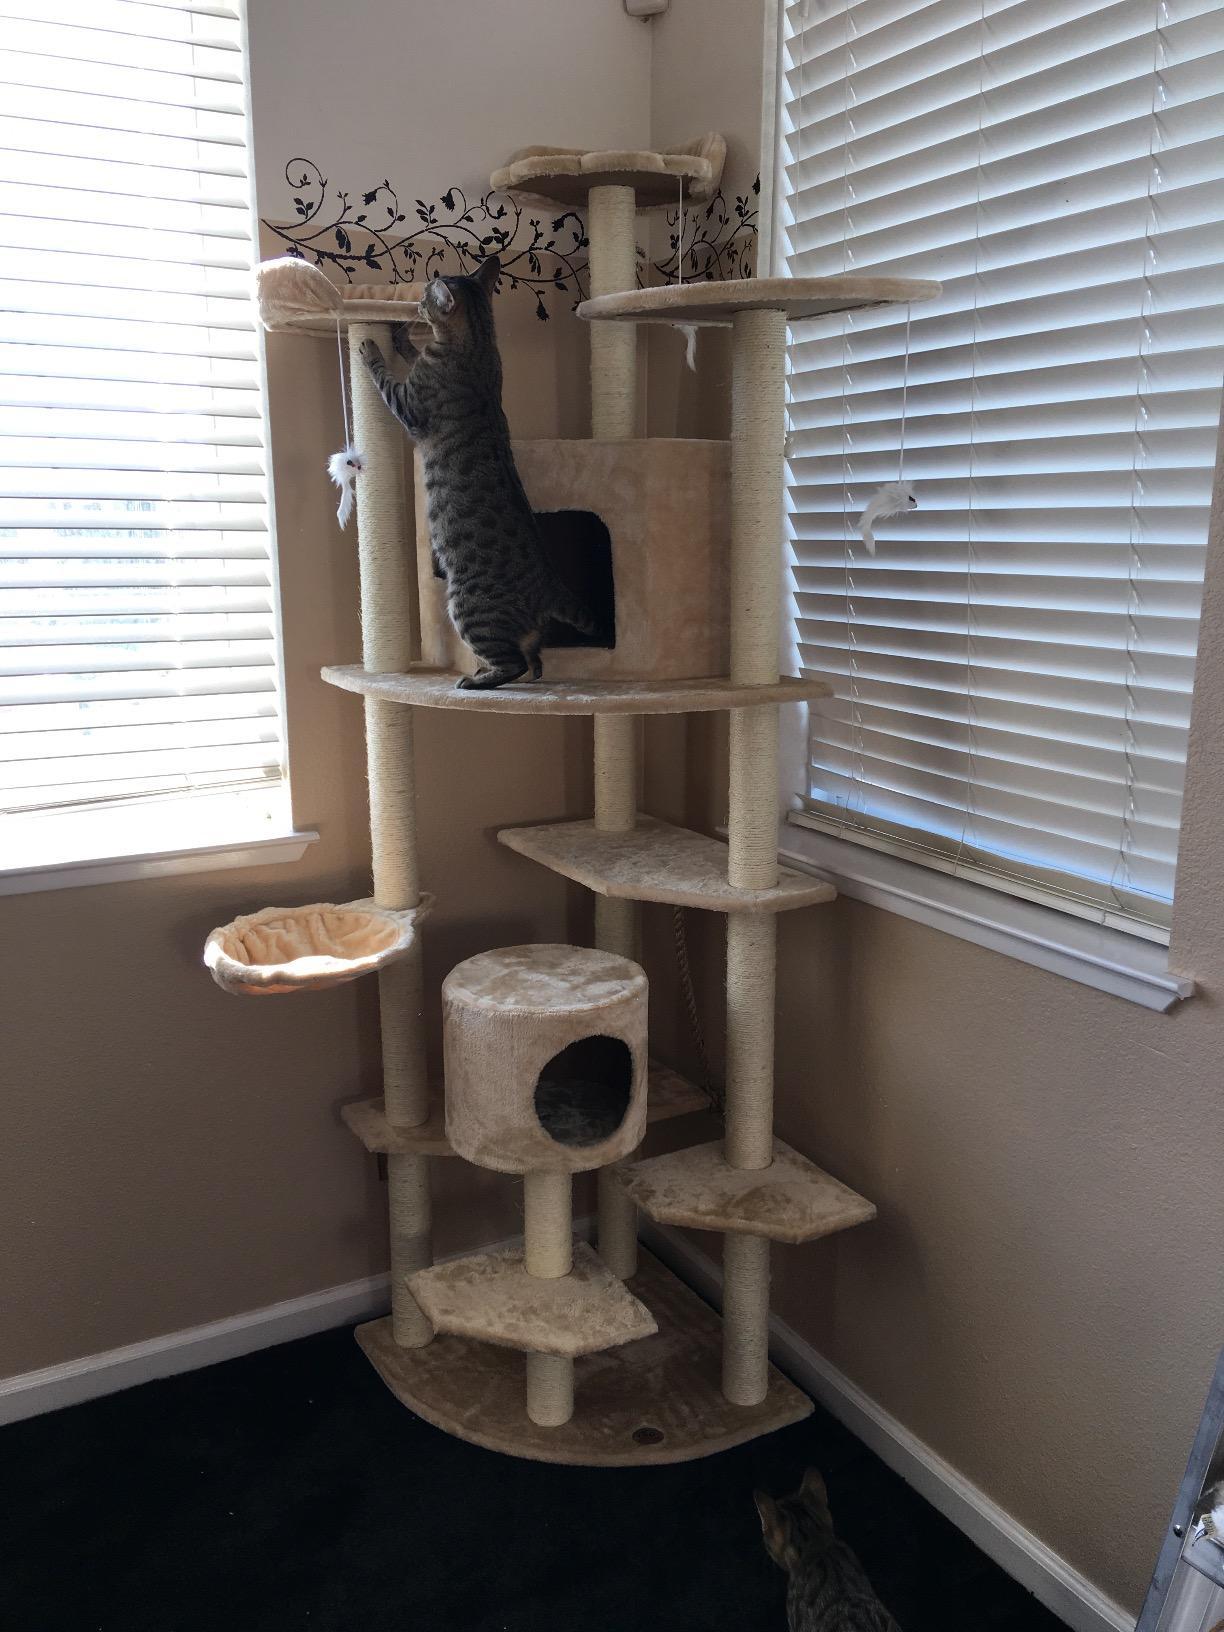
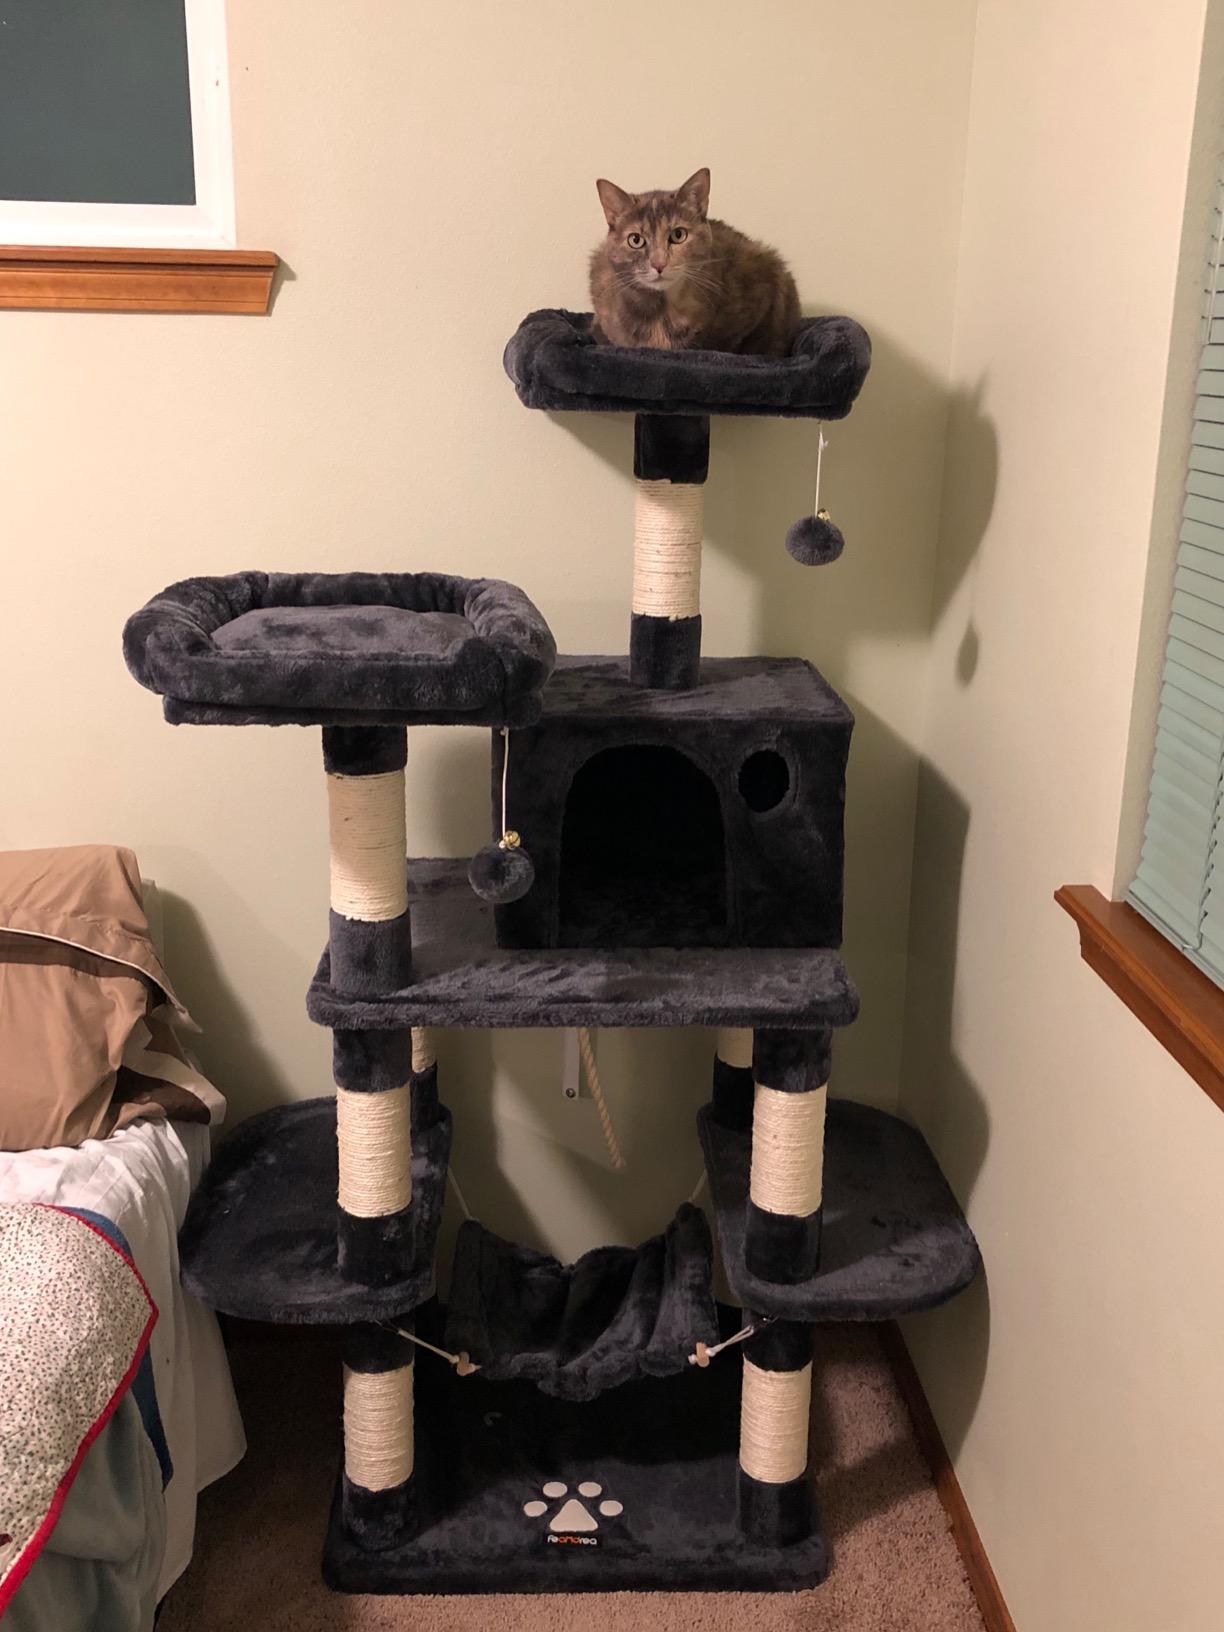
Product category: items_cat tree
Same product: no